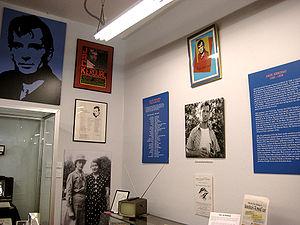
Salle Jack Kerouac dans le Musée de la Beat Generation, à San Francisco.
Jean-Louis Kérouac ou Jean-Louis Lebris de Kérouac dit Jack Kerouac [ ʒɑk keʁwak], né le 12 mars 1922 à Lowell dans le Massachusetts et mort le 21 octobre 1969 à St. Petersburg en Floride, est un écrivain et poète américain.